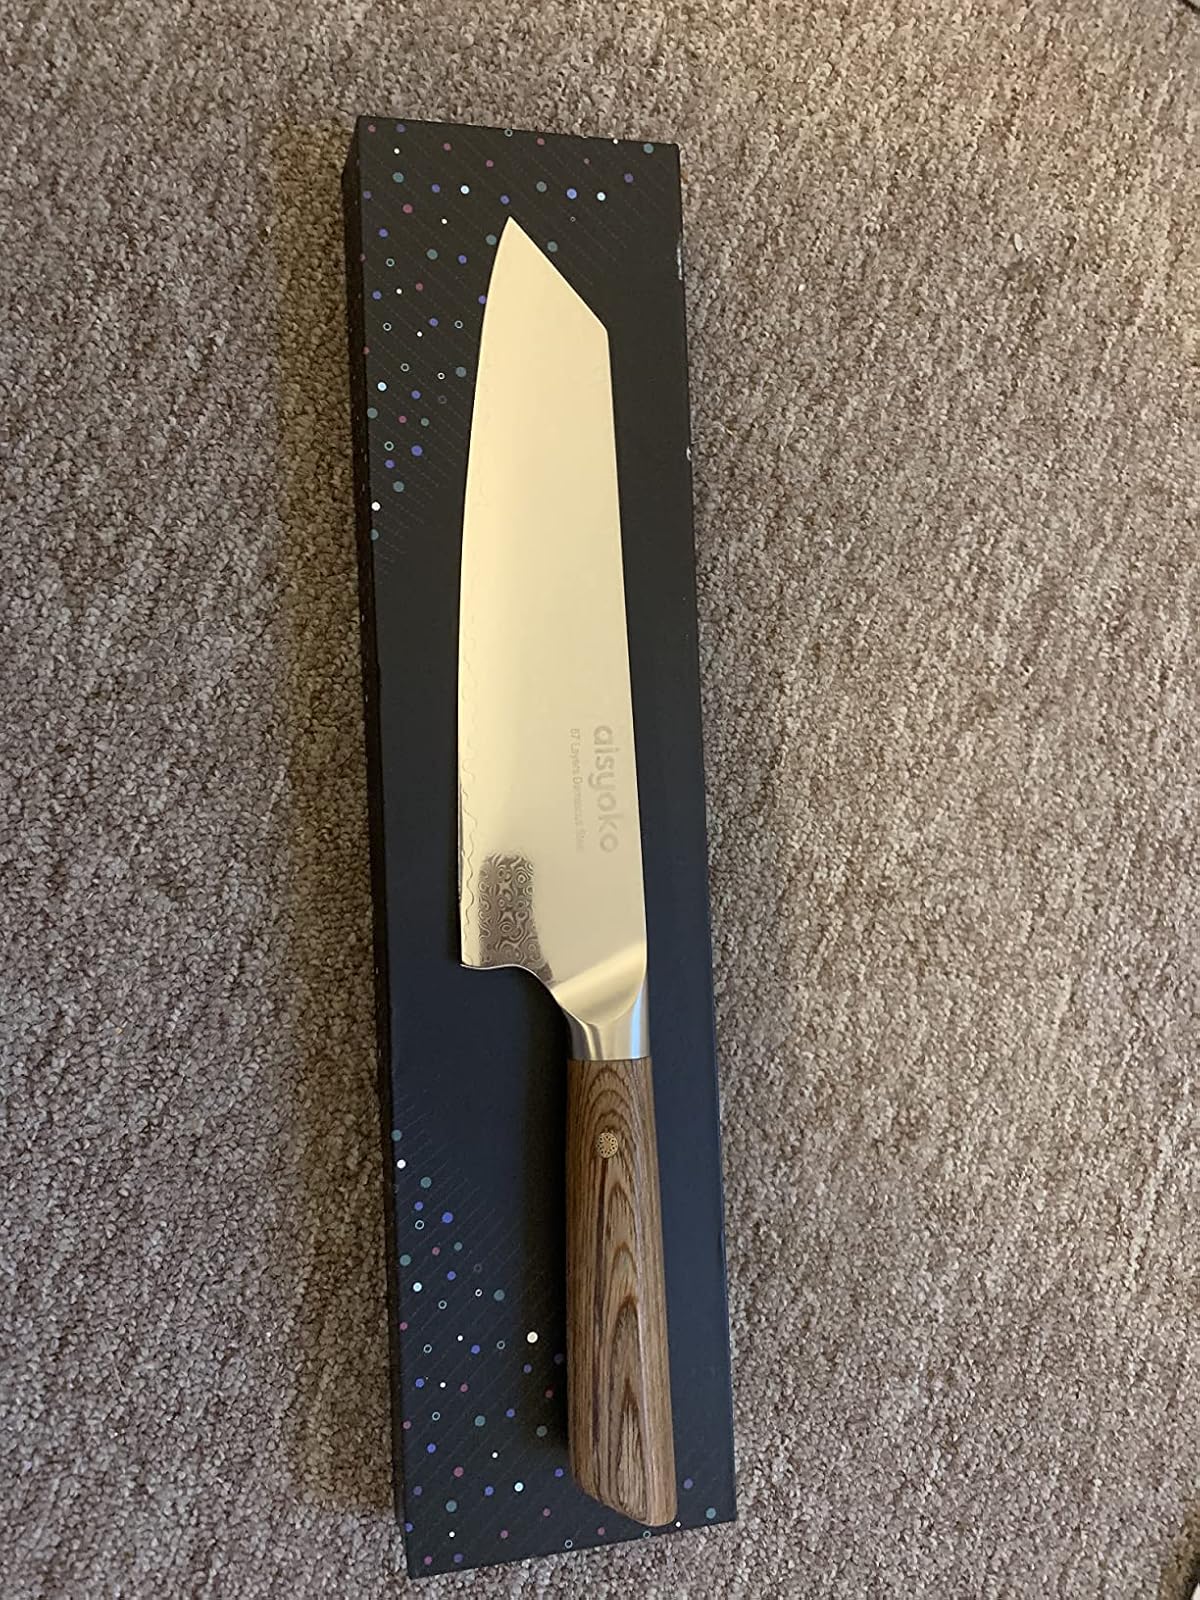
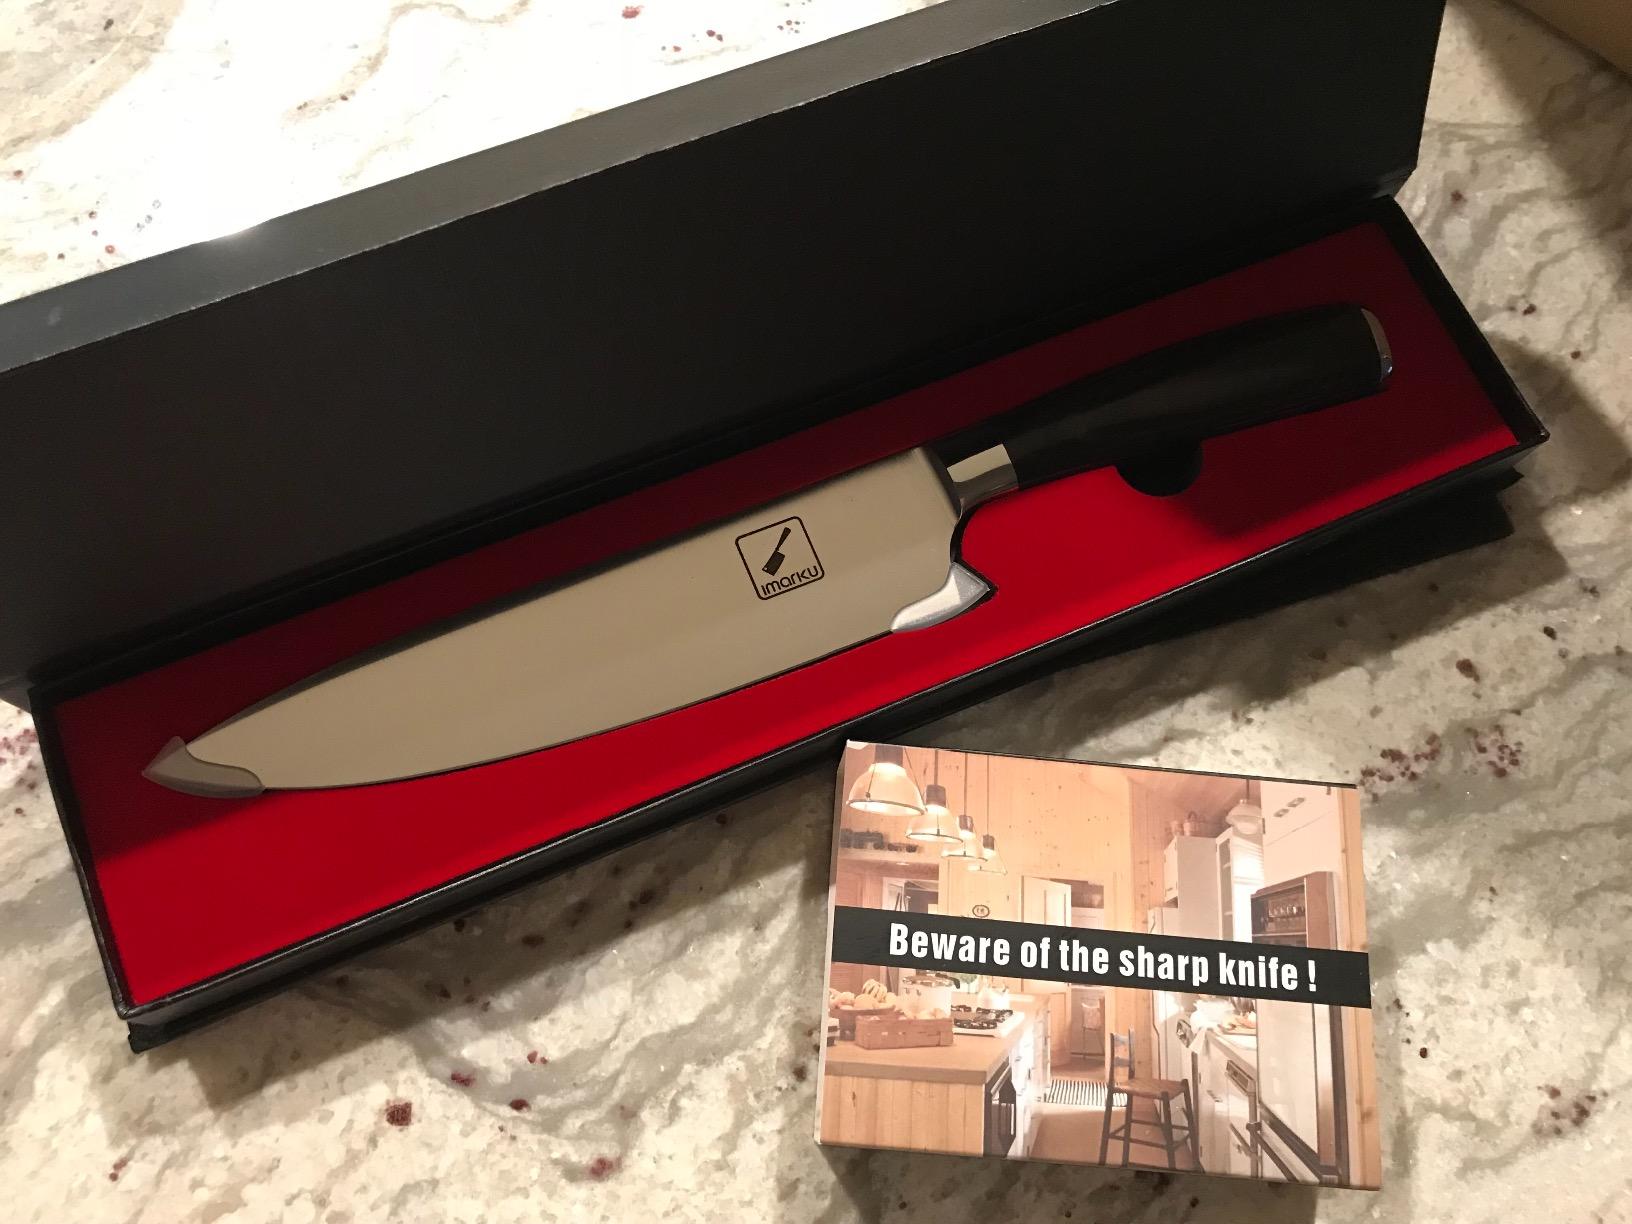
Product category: items_knife
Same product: no